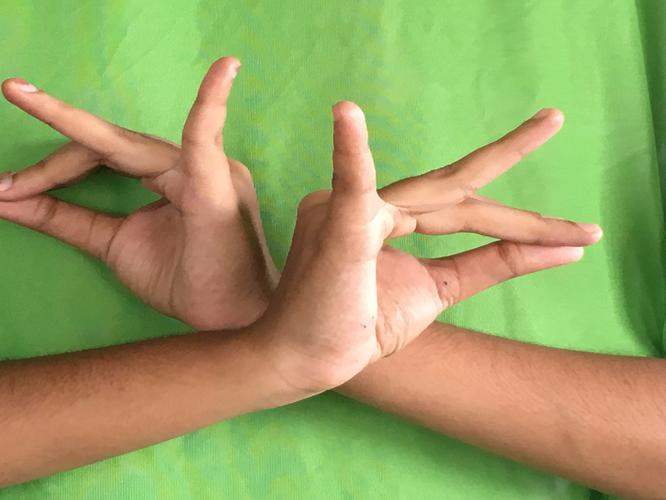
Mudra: Katakavardhana
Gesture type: double_hand